Lady Augusta Stanley

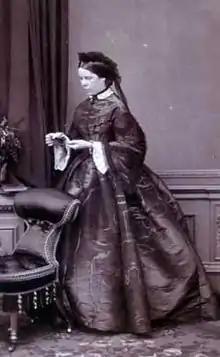
Augusta Stanley

Lady Augusta Elizabeth Frederica Stanley (3 April 1822 – 1 March 1876), was daughter of Thomas Bruce, 7th Earl of Elgin and Elizabeth Oswald. She was brought up in Paris after her father died and later served as lady-in-waiting to Queen Victoria. She met and married Arthur P. Stanley, Dean of Westminster at the home of Mary Elizabeth Mohl in Paris.